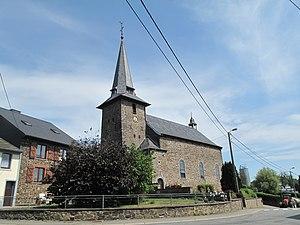
Espeler est un village de la commune belge de Burg-Reuland situé en Communauté germanophone de Belgique et Région wallonne dans la province de Liège.